Kohler Alpha

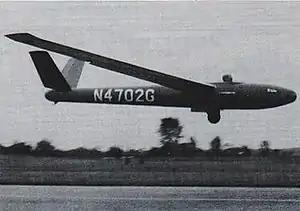
Kohler Alpha

The Kohler Alpha is an American, mid-wing, V-tailed, FAI Open Class single seat glider that was designed and built by Spud Kohler of Cleveland, Ohio.